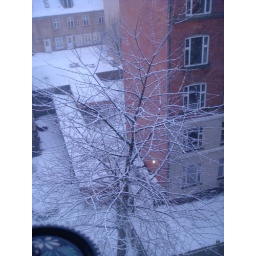
My favorite tree turns white with flowers in May. This is a different kind of white covering.